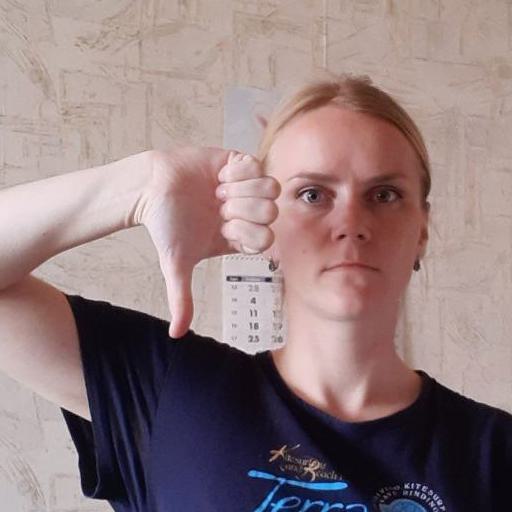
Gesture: dislike